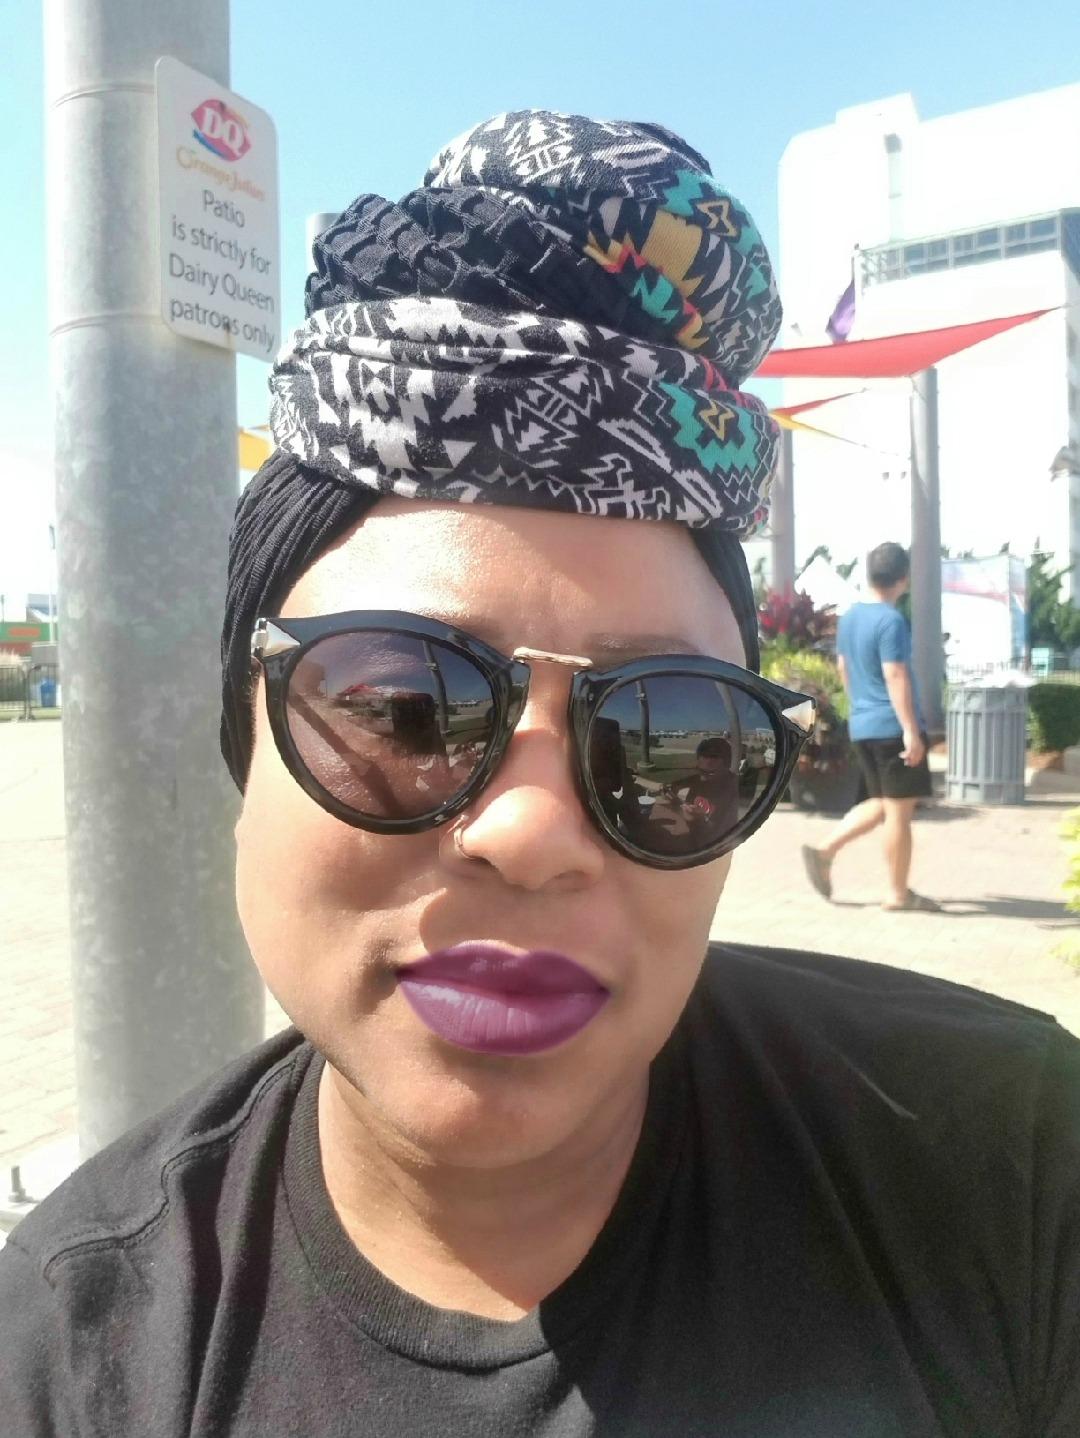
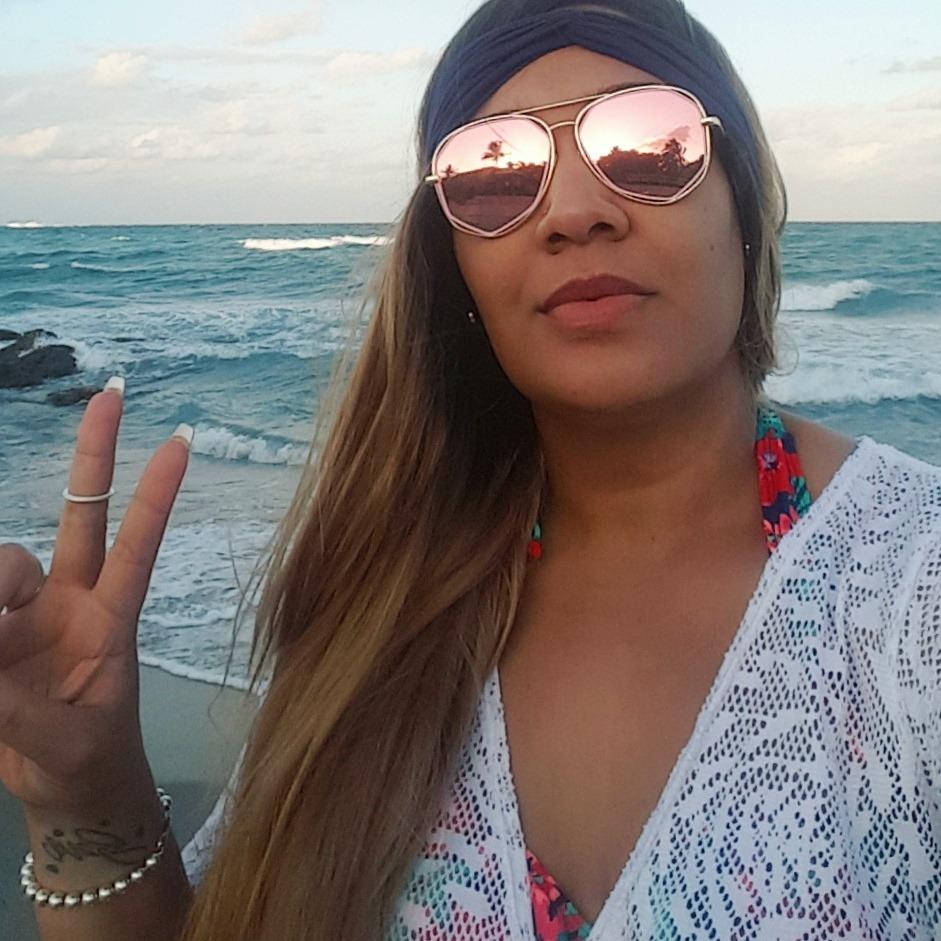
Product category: accessories_sunglasses
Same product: no